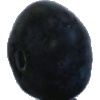
Label: Blueberry 1